Tracy Northup

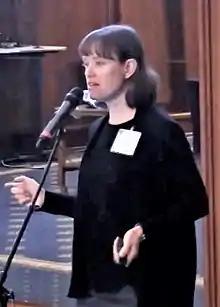
Northup speaks to the Quantum Internet Proposed Research Group of the Internet Engineering Task Force in 2019

Tracy E. Northup (born 1978) is an American physicist who works at the Institute for Experimental Physics, University of Innsbruck, Austria. Her research considers the development optical cavities and trapped ions to better quantum mechanical interactions. She was awarded the 2016 Start-Preis of the Austrian Science Fund.